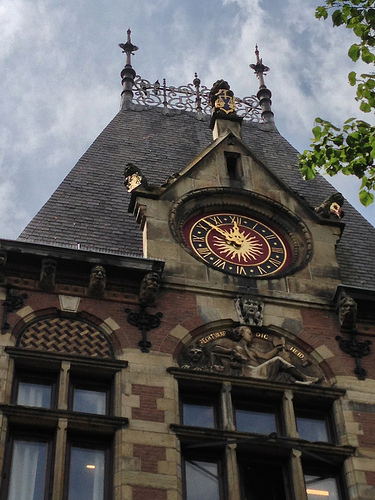
question: 何がうつっていますか？
answer: 建物です。

question: どんなふうにうつっていますか？
answer: 建物の、上の方を中心に一部がうつっています。

question: 屋根の中心に何がありますか？
answer: 時計があります。

question: 時計はいつを指していますか？
answer: 11時50分を指しています。

question: 時計の針は何色ですか？
answer: 金色です。

question: 時計の文字盤は何色ですか？
answer: 赤と金色と黒が使われています。

question: まどはどんな形にあしらわれていますか？
answer: アーチ状です。

question: アーチ状にあしらわれたまどはいくつありますか？
answer: 2つあります。